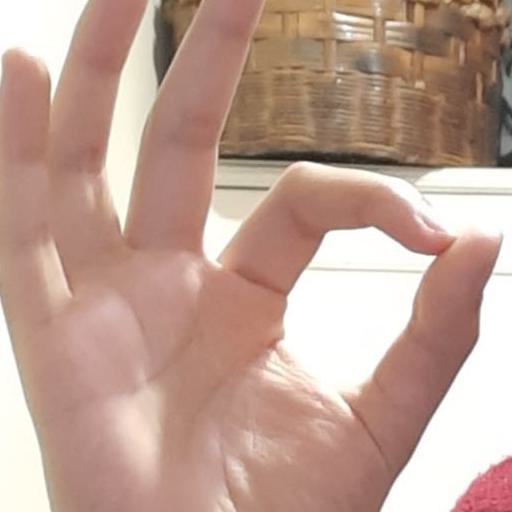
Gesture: ok